Gudbrandsdalen

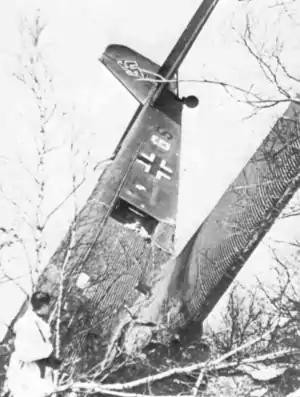
German Ju 52 shot down at Dombås, April 1940

Raum the Old was the father of Dale-Gudbrand, and he settled in Hundorp. The Gudbrand Valley is mentioned extensively in the "Heimskringla" (Chronicle of the Kings of Norway) by Snorri Sturluson. The account of King Olaf's (A.D. 1015–1021) conversion of Dale-Gudbrand to Christianity is popularly recognized. According to the saga Gudbrand built a church there "in the valleys", possibly at Haave farm near Hundorp where archaeological evidence indicates what may have been the first church in the valley. In 1206, the heir to the Norwegian throne, Håkon Håkonsson, was saved by birkebeiners with a ski-run from Lillehammer to Rena.